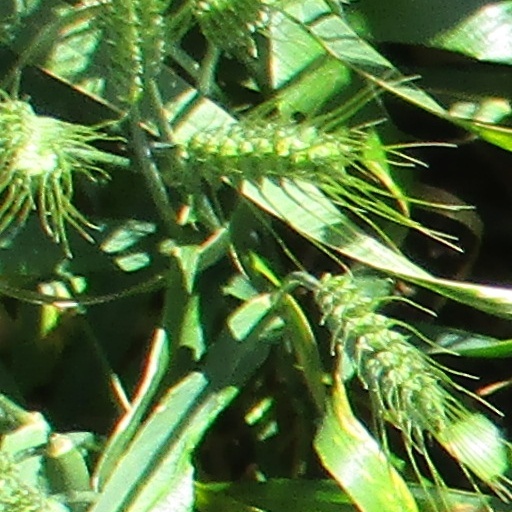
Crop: wheat